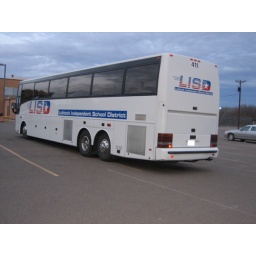
I spotted this bus at a 2008 basketball game at Sudan HS in Sudan, Texas.